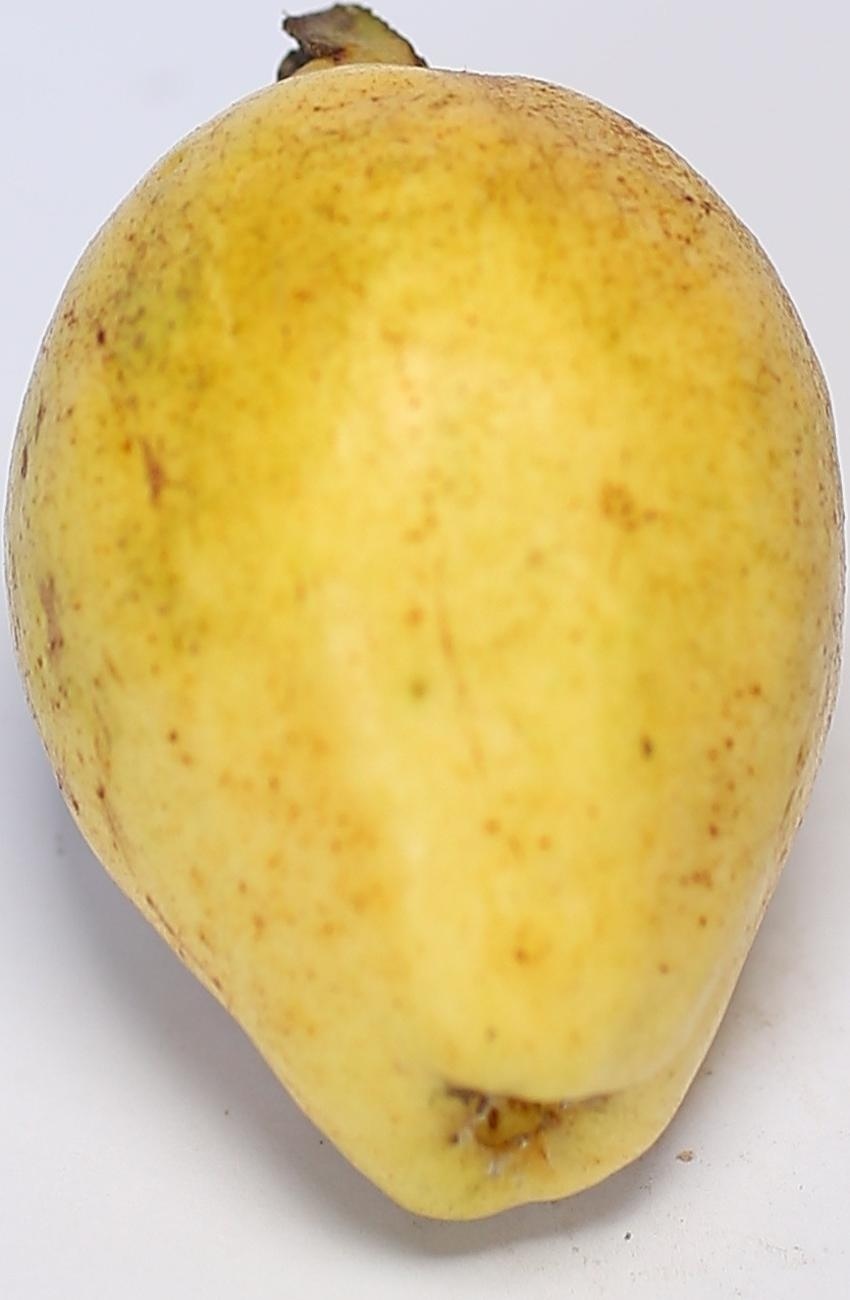
Maturity: ripe
Variety: riyali